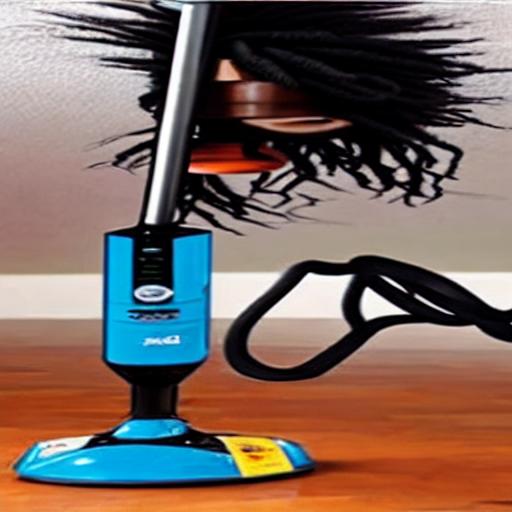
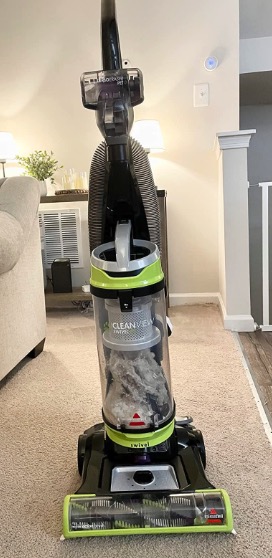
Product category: items_vacuum
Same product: no